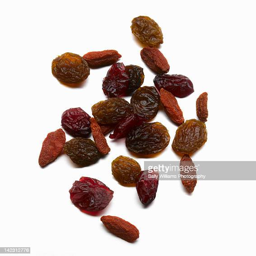
a selection of dried fruit and berries .